Norvegia Rock

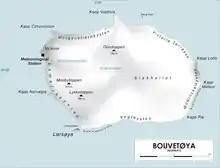
Map of Bouvetøya

Norvegia Rock is a submerged rock with less than 2 m of water over it, lying off the north coast of the island of Bouvetøya, approximately 0.5 nautical miles (0.9 km) east-northeast of Cape Valdivia. "Norvegia I", the ship of the Norwegian expedition under Captain Harald Horntvedt, struck a rock here on December 3, 1927. Named by the expedition after the "Norvegia I".